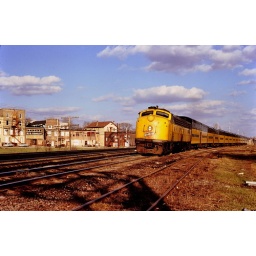
The golden sun is setting on this rush hour train leaving West Chicago towards Geneva back in 1978